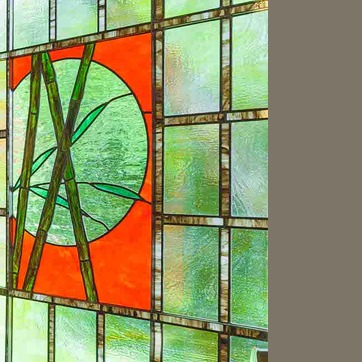
Material: glass